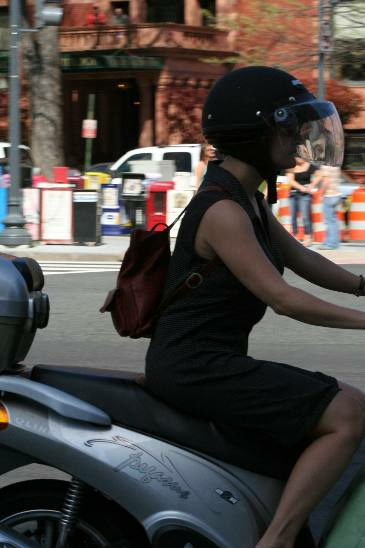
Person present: Yes